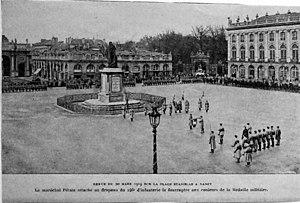
présenté au musée de Toul.
Le 146ᵉ régiment d'infanterie est un régiment d'infanterie de l'Armée de terre française créé sous la Révolution à partir de la 146ᵉ demi-brigade de première formation.